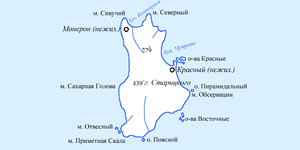
L'île Moneron est une île rocheuse russe située dans le détroit de Tartarie, à 48 km de la côte sud-ouest de l'île de Sakhaline. Une partie de l'île est protégée par un parc naturel. On y trouve de nombreuses falaises menaçantes descendant à pic dans la mer ainsi que quelques vestiges de chemins japonais.